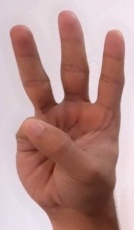
ASL sign: 6